Yanaki Stoilov

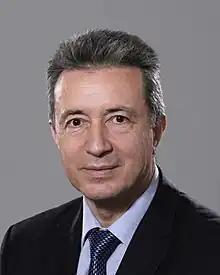
Official portrait, 2021

Yanaki Boyanov Stoilov is a Bulgarian politician and university lecturer who is currently serving as one of the 12 Judges of the Constitutional Court of Bulgaria. He was previously a Member of the National Assembly and the Minister of Justice.